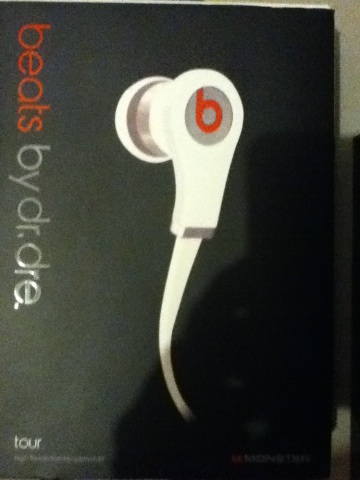Question: What does it say?
Answer: beats by dr dre